Rue Maarad

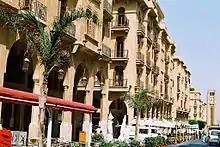
Maarad street leading to Nejmeh Square

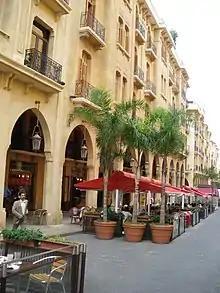
Sidewalk cafes along Maarad street

Rue Maarad is a street in Beirut, Lebanon. The street was conceived during the French Mandate period as a central commercial street radiating from Étoile Square. Its arched façades were inspired by the Rue de Rivoli in Paris.